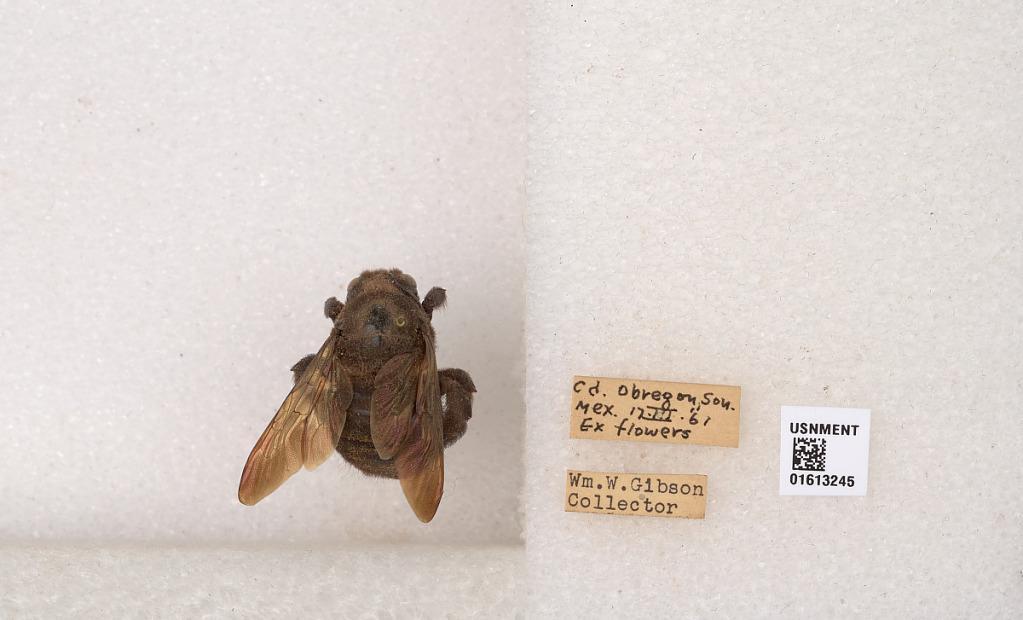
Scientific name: Xylocopa (Neoxylocopa) varipuncta Patton
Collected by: W. Gibson
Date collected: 1961-3-17
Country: Mexico
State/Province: Sonora
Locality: Cd. Obregon